Singkawang

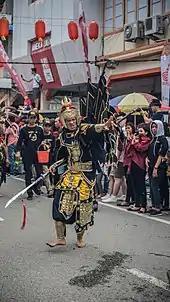
Cap Go Meh Festival in Singkawang, 2020

There have been allegations of human trafficking in Singkawang, based upon the town's mail order bride illegal business. Most of the men who travel to Singkawang looking for young women to marry are from Taiwan, Mainland China, or Singapore. These men arrive and get in touch with brokers, these brokers then approach families with suitably aged daughters and generally offers these parents about 6 million rupiahs (about US$450) for each girl.